Mark Allen (snooker player)

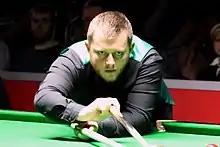
2016 Paul Hunter Classic

Allen lost in the last 16 of the Paul Hunter Classic and the European Masters 3–4 to Un-Nooh and 2–4 to O'Sullivan respectively. He made three centuries to eliminate Selby 6–5 at the inaugural China Championship, but was then heavily beaten 3–9 by John Higgins. A week later, he defeated Selby by the same scoreline and stage at the Champion of Champions, before losing 2–6 to O'Sullivan.